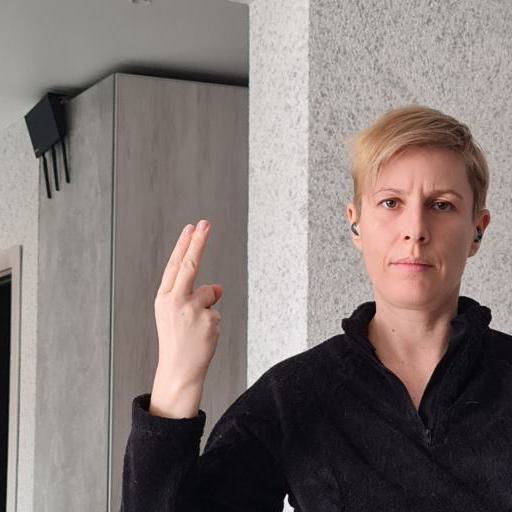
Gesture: two_up_inverted